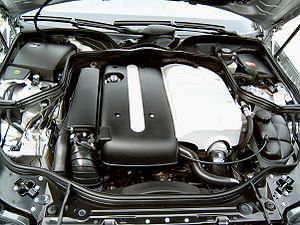
Mercedes-Benz type 203 / Tekniske specifikationer
OM 646-dieselmotor
Mercedes-Benz type 203 var en bilmodel fra Mercedes-Benz. Modellen tilhørte C-klassen og afløste type 202 i marts 2000.